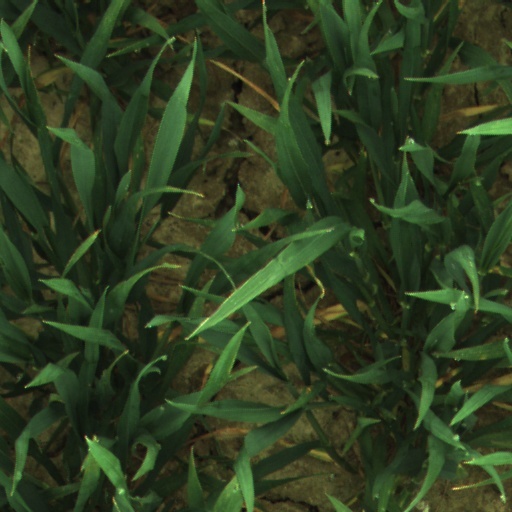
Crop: wheat